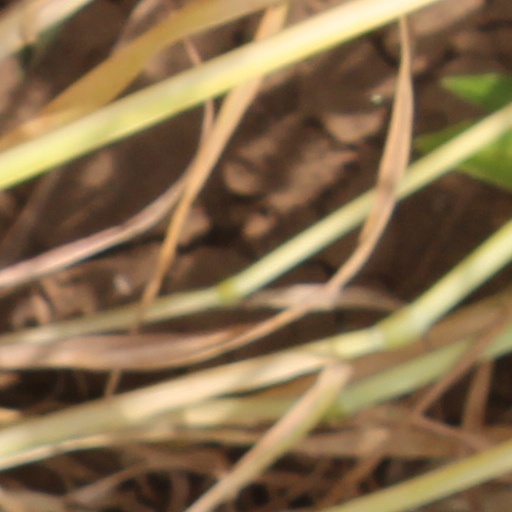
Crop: wheat